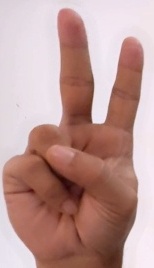
ASL sign: V